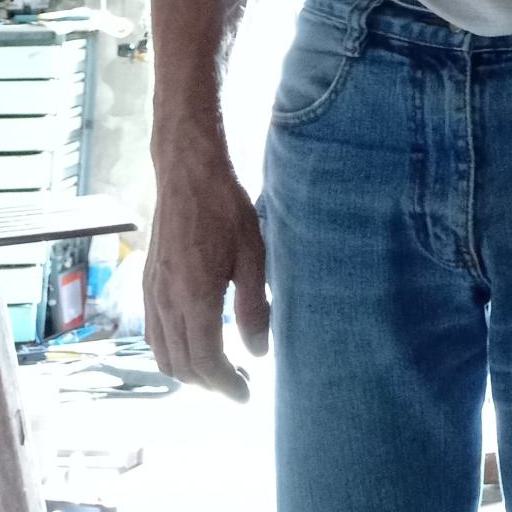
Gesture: no_gesture